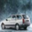
Label: automobile